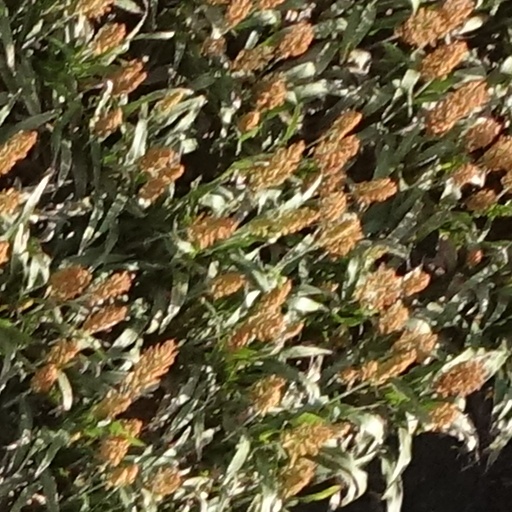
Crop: sorghum